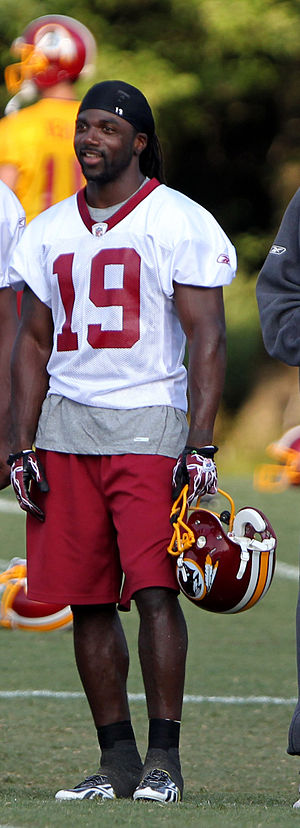
Donté Stallworth
Stallworth for Redskins i 2011
Donté Lamar Stallworth er en professionel amerikansk fodboldspiller fra USA. Han er pt. free agent, men har tidligere spillet en årrække i NFL. Han blev draftet af New Orleans Saints i første runde af 2002-draften. I sin første sæson greb han otte touchdowns.